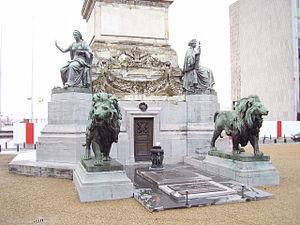
La colonne du Congrès à Bruxelles est une colonne commémorative conçue par l’architecte Joseph Poelaert. Elle a été édifiée à l'initiative de Charles Rogier, entre 1850 et 1859, en commémoration du Congrès national de 1830-31. En 1920, on a installé à son pied le tombeau du Soldat Inconnu à la mémoire des soldats belges morts pendant la guerre 1914-1918.